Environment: real
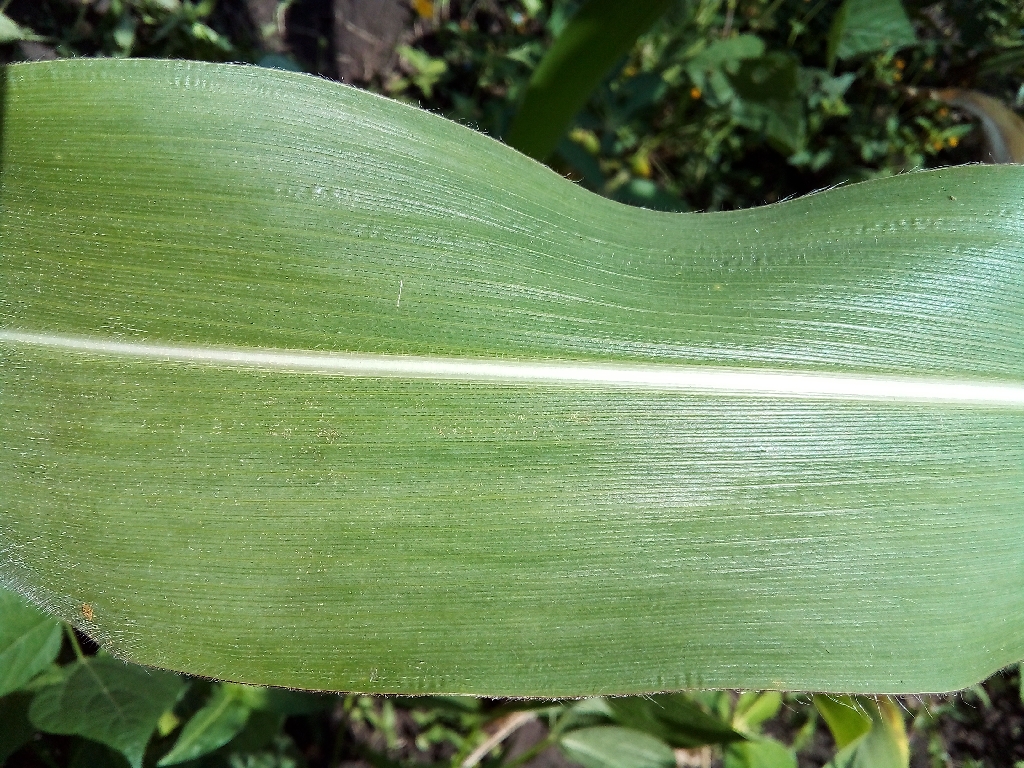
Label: healthy